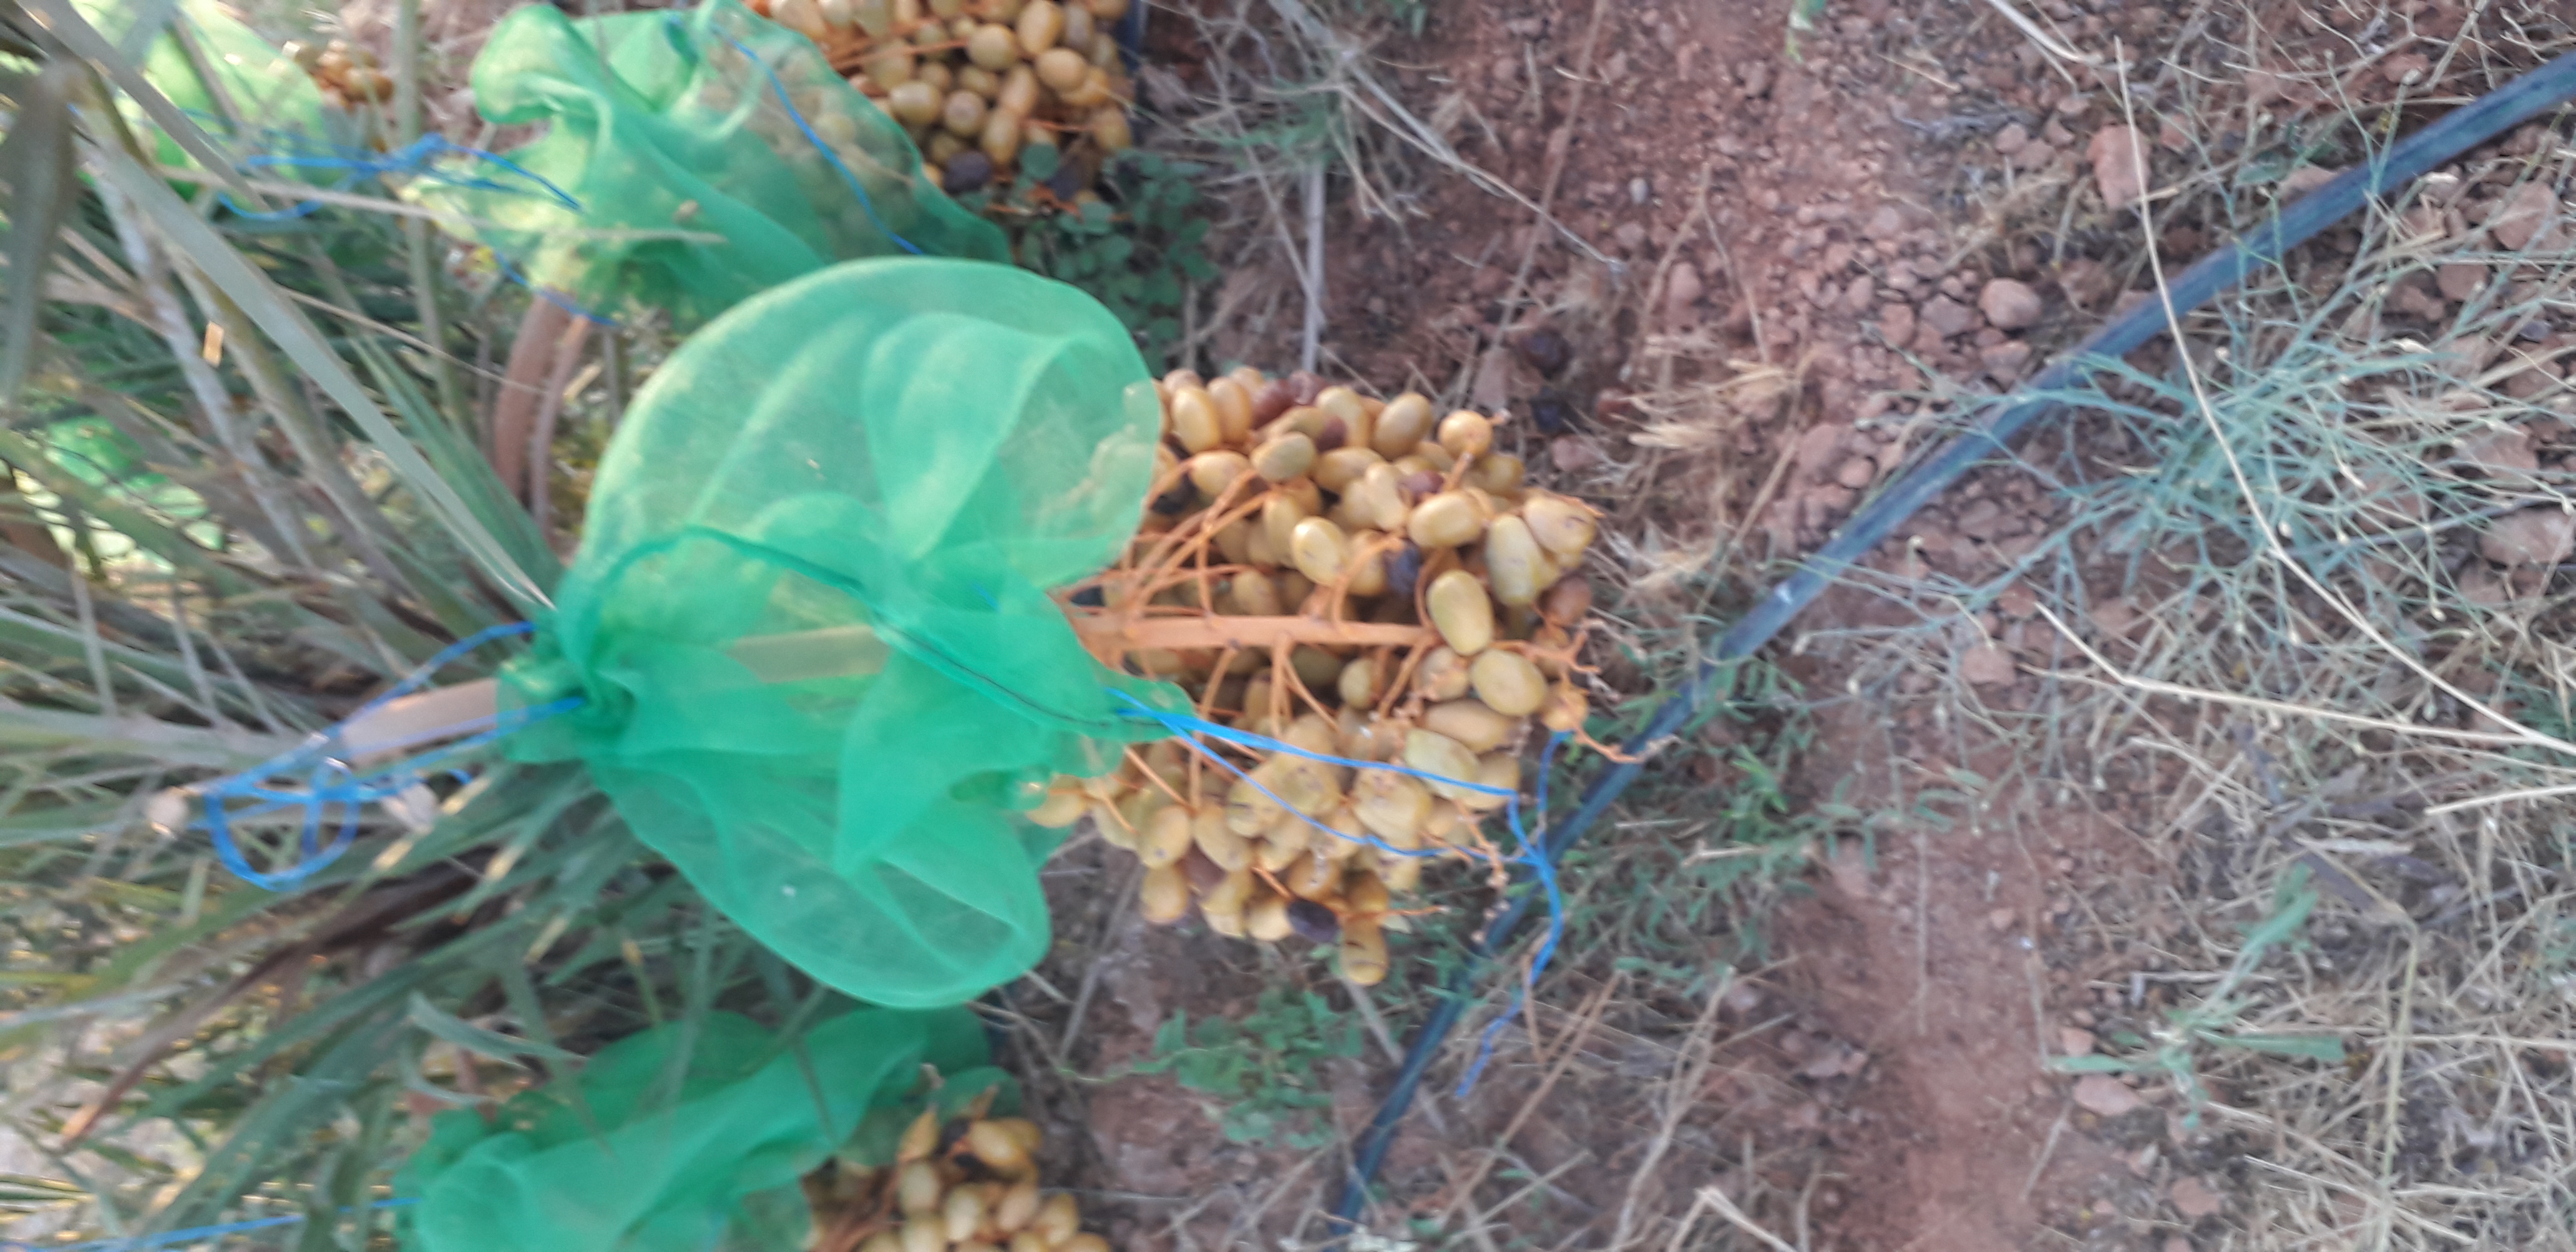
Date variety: Boufagous